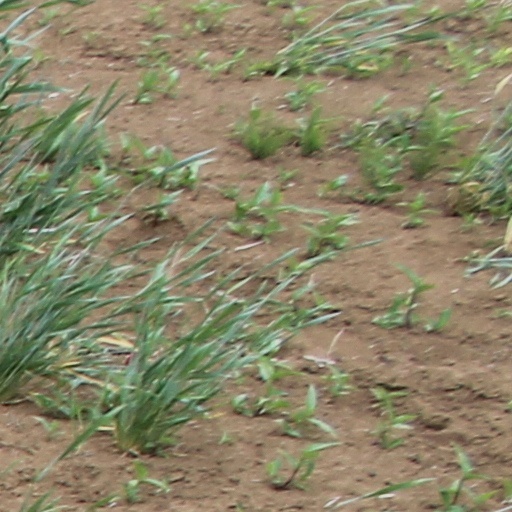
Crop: wheat